Irene Handl

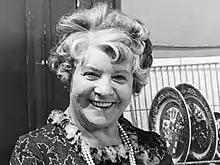
Handl in the 1966 BBC TV comedy "Mum's Boys"

Irene Handl (27 December 1901 – 29 November 1987) was a British character actress who appeared in more than 100 British films; she also wrote novels.